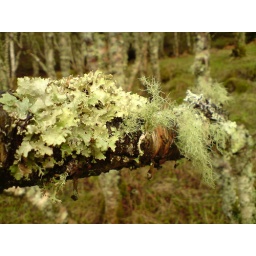
This strange sea weed like plant grows all over the trees in the Highlands